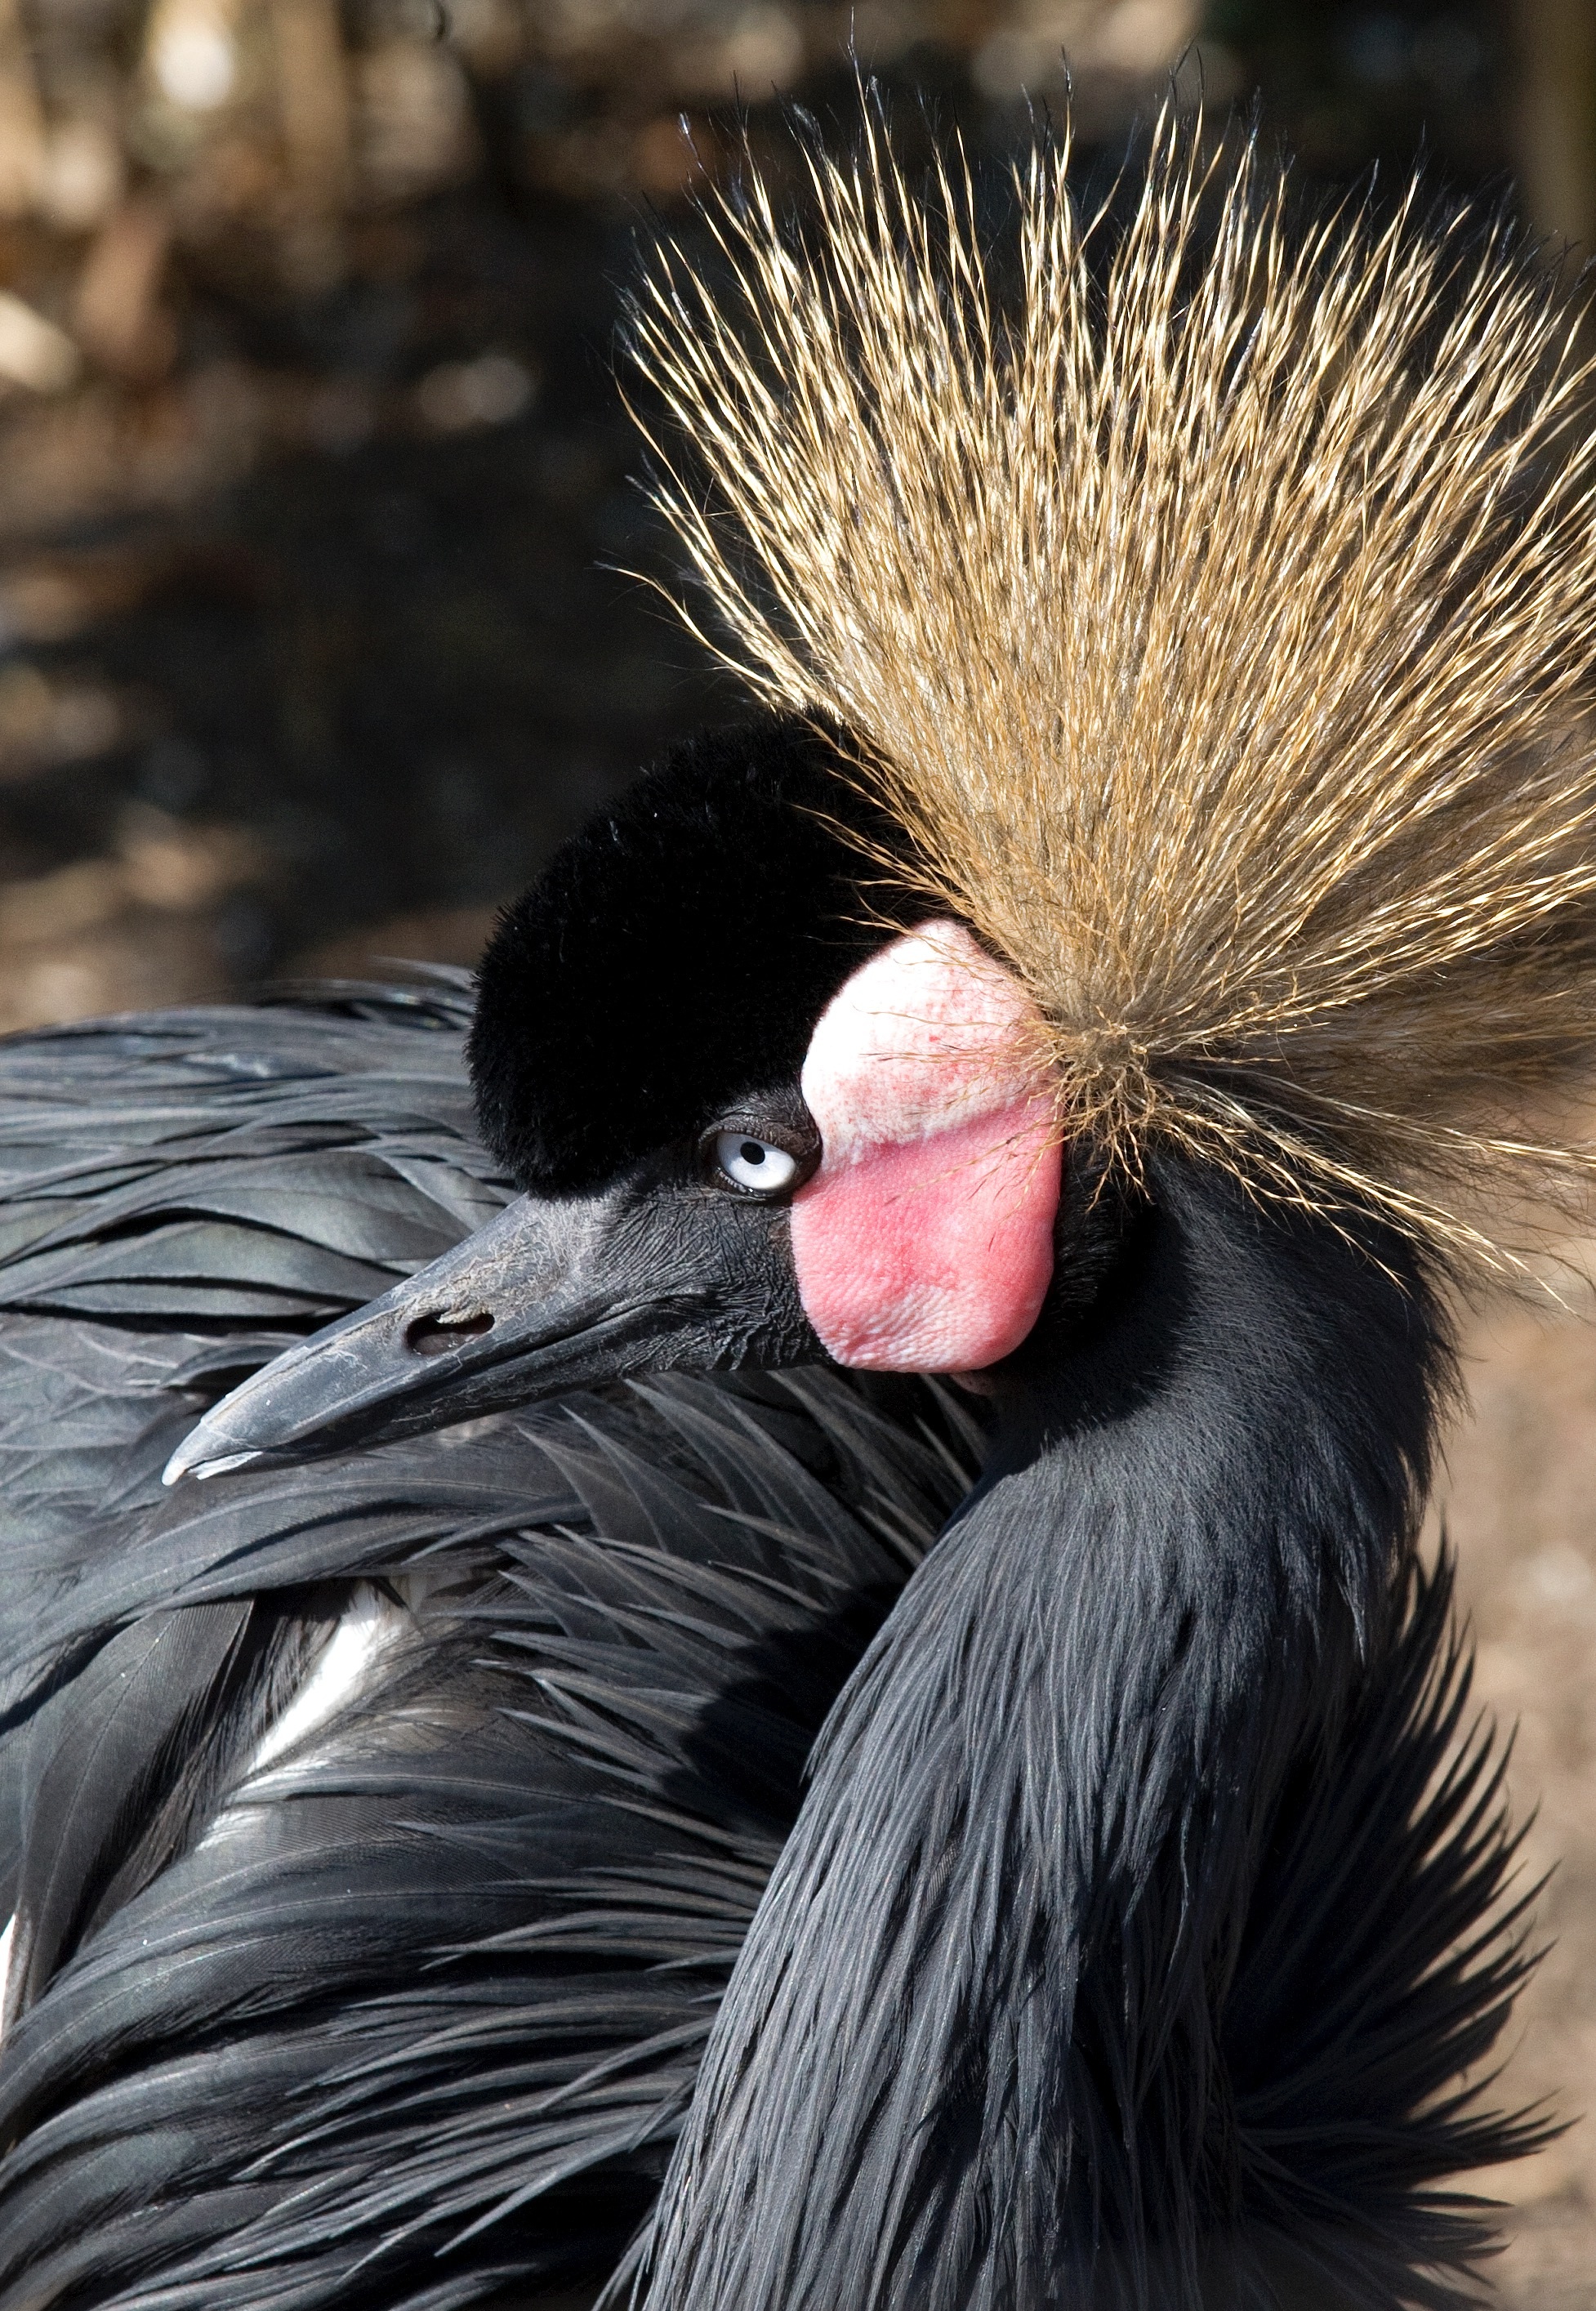
bird, wildlife, beak, fauna, close up, birds, vertebrate, crane, old world monkey, grey crowned crane, porcupine, echidna